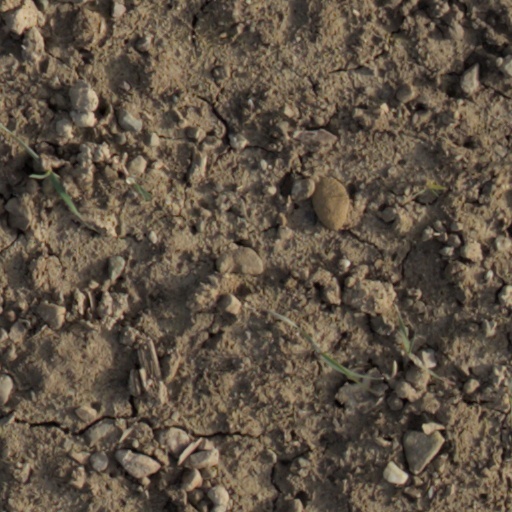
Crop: wheat